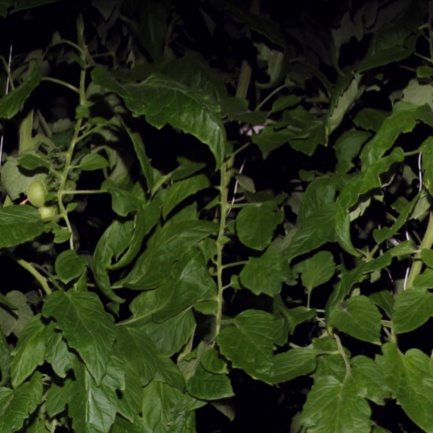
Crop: tomato